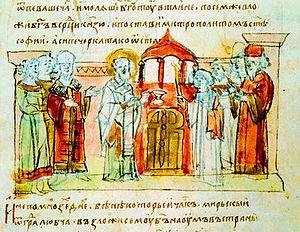
Saint Hilarion de Kiev est un Saint orthodoxe, Métropolite de Kiev et de Russie de 1051 à 1055. Il est fêté le 21 octobre.